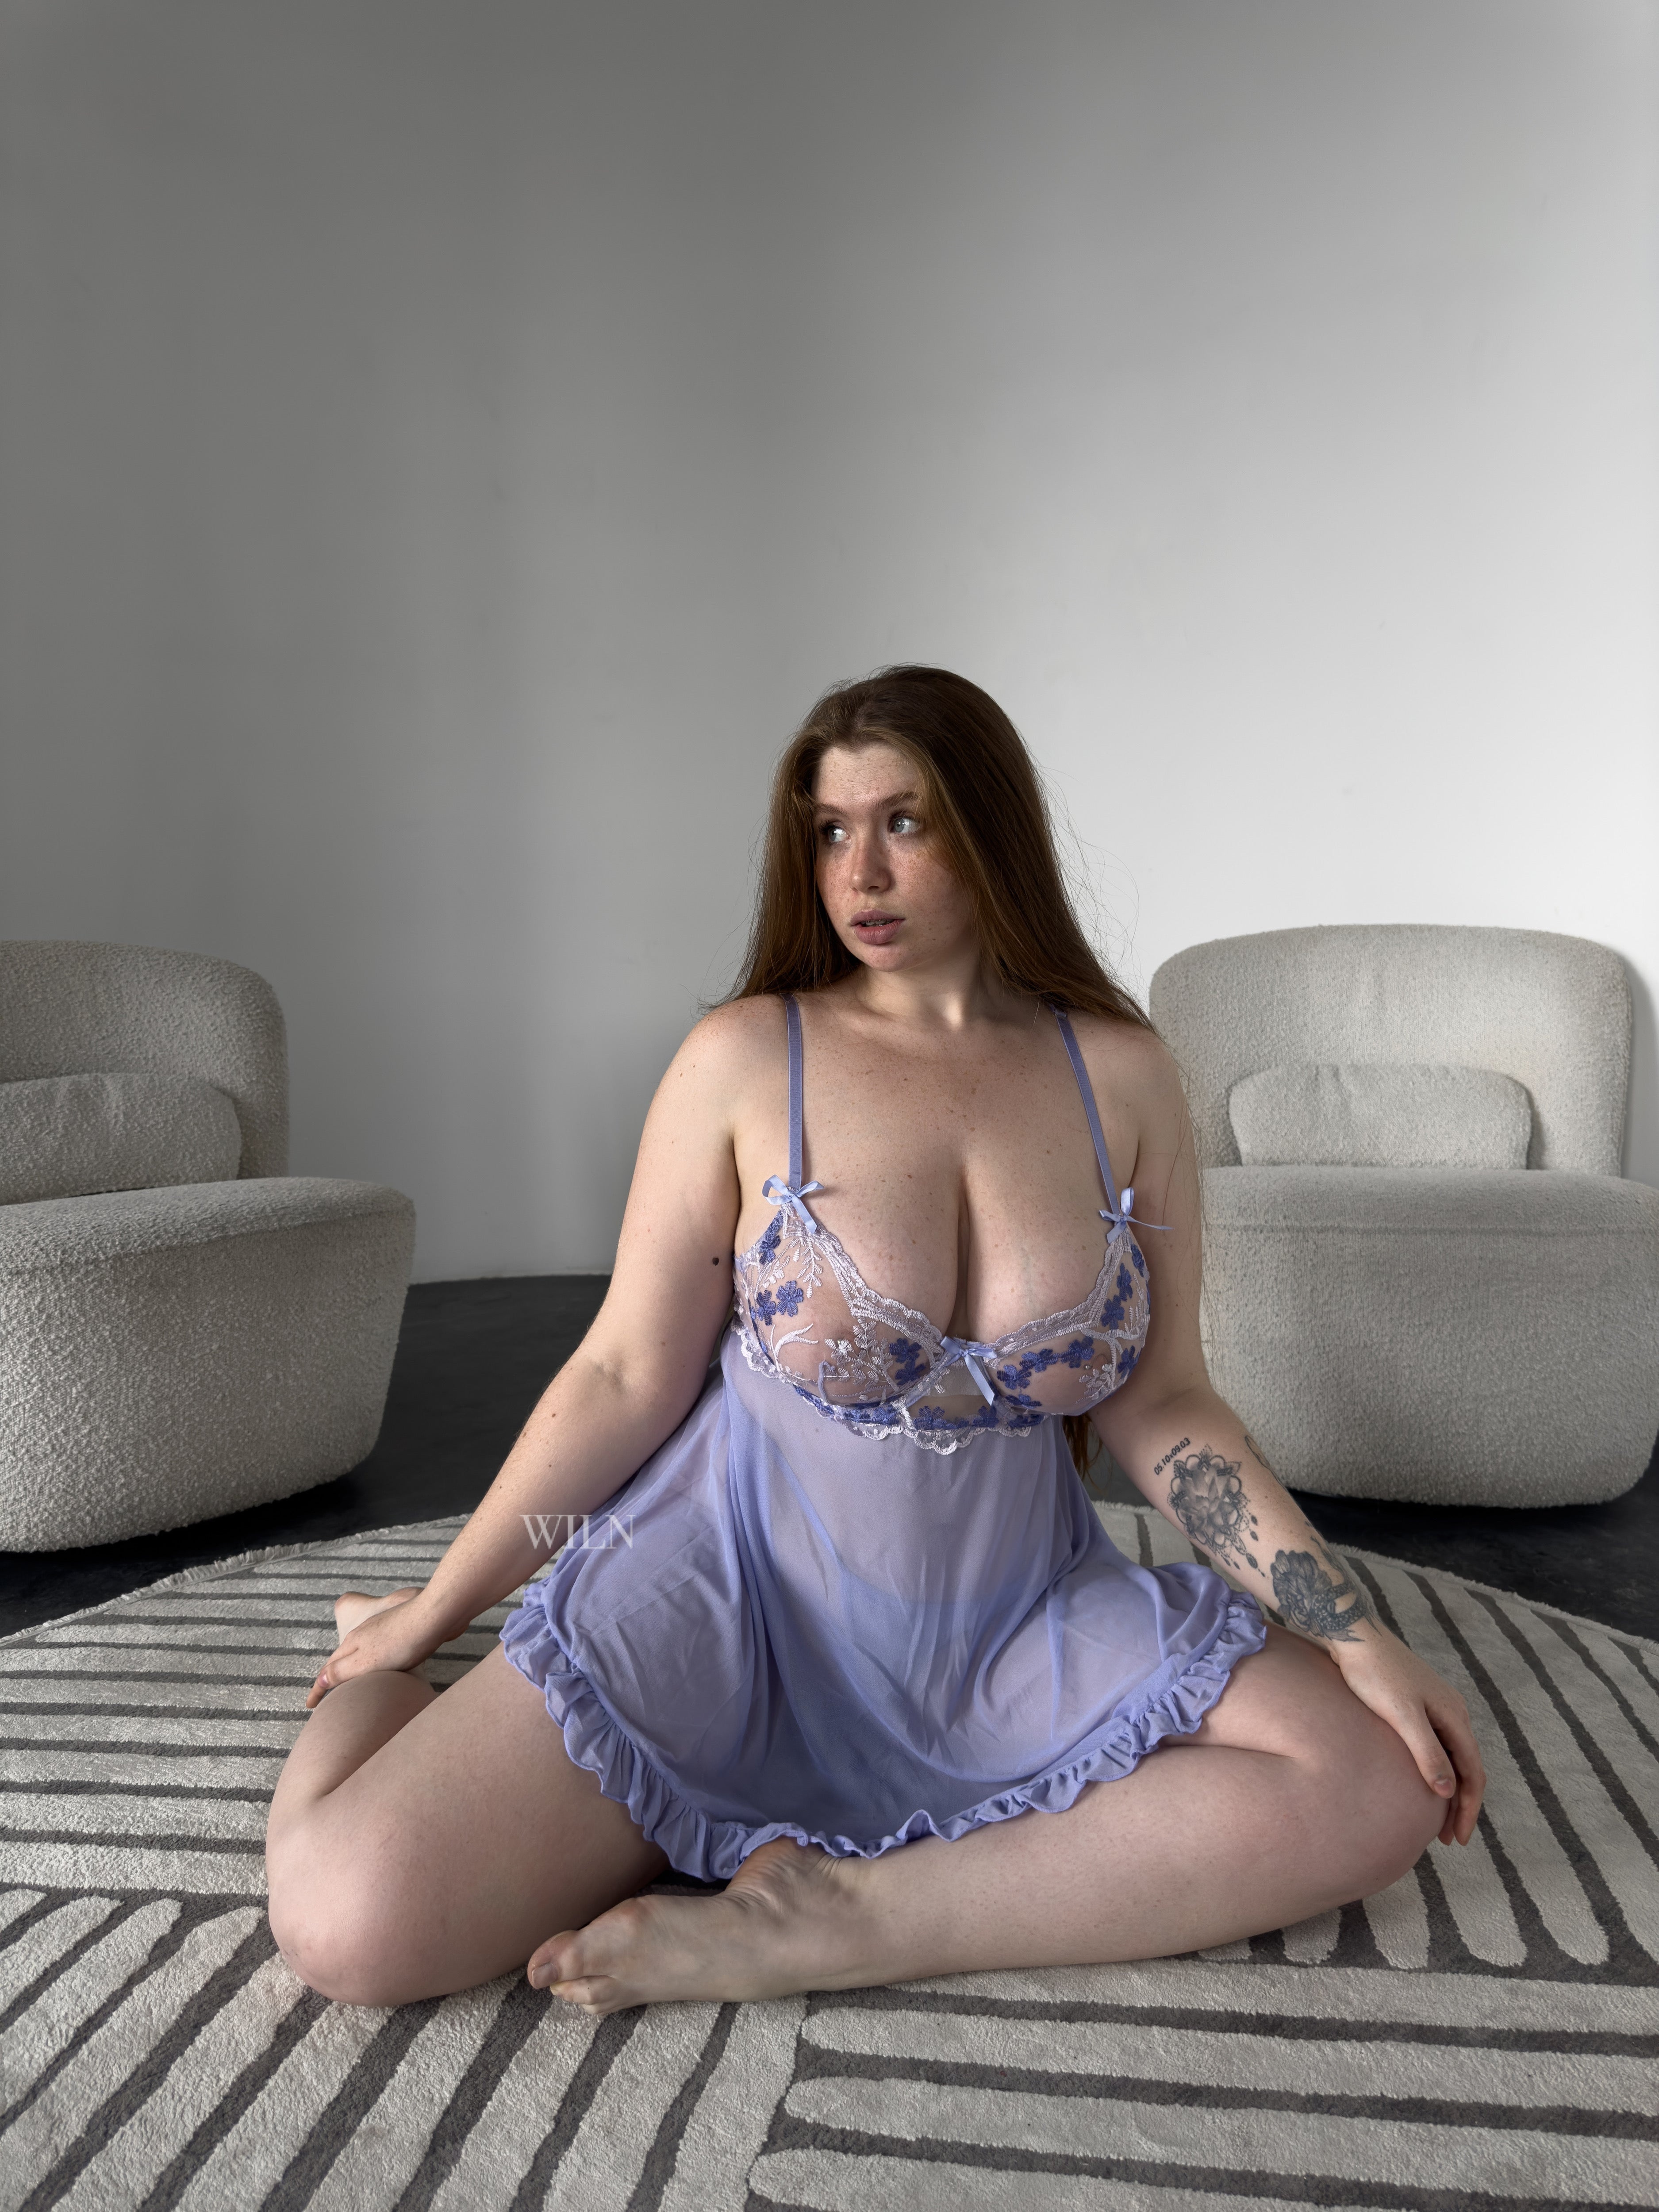
BOOST
NEXT DAY DISPATCH! FREE DELIVERY & FREE GIFT WRAPPING SAME DAY DISPATCH if ordered before 1pm BOOST Erotic Lingerie Set She is classy and has style but also a kinky side that is not afraid to show. Feel amazing in one of our most flattering erotic dresses yet! A perfect figure-hugging little lavander dress made from soft and elastic, transparent mesh with stretchy lace panels that will accentuate your curves and make you feel confident and beautiful. Why wait for Valentine's Day, Birthday, Anniversary or any other special occasion when you can feel fabulous every single day? Or should we say night? Our POSITION Lingerie Set will put you and your partner on fire! High-quality and excellent craftsmanship for you to feel confident and relaxed allowing you to focus on making your intimate relationship more profound and emotional. BONUS The receiver won't be disappointed. Shipped in beautiful and discrete packaging. DETAILS Transparent mesh dressStretchy fabric that accentuates your curves and hugs your body in the right places See-through and super hot with matching thong SIZE RECOMMENDATIONS M - best fit UK 10-12 XL - best fit UK 12/14 2XL - best fit UK 14/16 3XL- best fit UK 16/18 4XL - best fit UK 18/20 5XL - best fit UK 20/22 LOOK AFTER ME All of our items have been delicately handcrafted, so we urge you to treat each item with utmost care. Ensure that each item is hand washed and laid flat to dry. Please do not tumble dry. RETURNS Please note, due to hygienic reasons, we cannot accept returns for lingerie sets. ✉ Please feel free to contact us if you have any questions! We are here to help you
Brand: WILN.com
Category: Apparel & Accessories > Clothing > Lingerie > Women's Underwear Slips